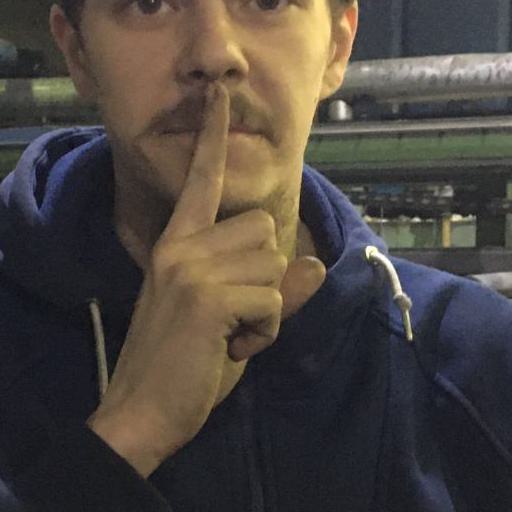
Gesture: mute